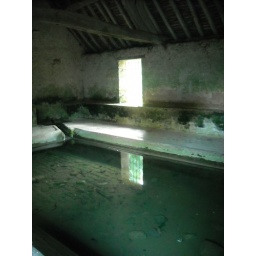
this one had a roof, and all this broken glass in the water